Frank Steketee

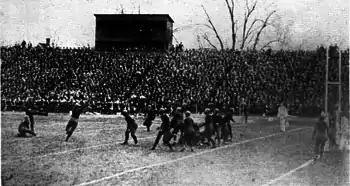
Steketee kicks the winning field goal in a 3–0 win over Illinois in October 1921.

As a senior, Steketee started three games at fullback and two at halfback, as the 1921 Wolverines improved to a 5–1–1 record and outscored their opponents, 187–21.